Yatai (food cart)

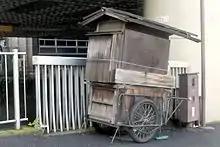
A "yatai" in Tokyo area during its closed hours

"Yatai" are typically wooden carts on wheels, equipped with kitchen appliances and seating. Handles and seating fold into the cart while it is being transported. A pushcart usually measures 3 by 2.5 meters. Vendors serve a variety of foods such as ramen, gyoza, and tempura. Beer, "sake", and "shōchū" are usually available. Carts open after sunset and close in the early morning.